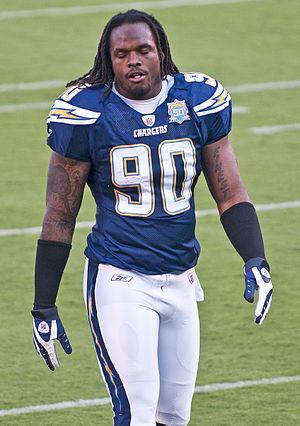
Antwan Deandre Applewhite est un joueur américain de football américain.